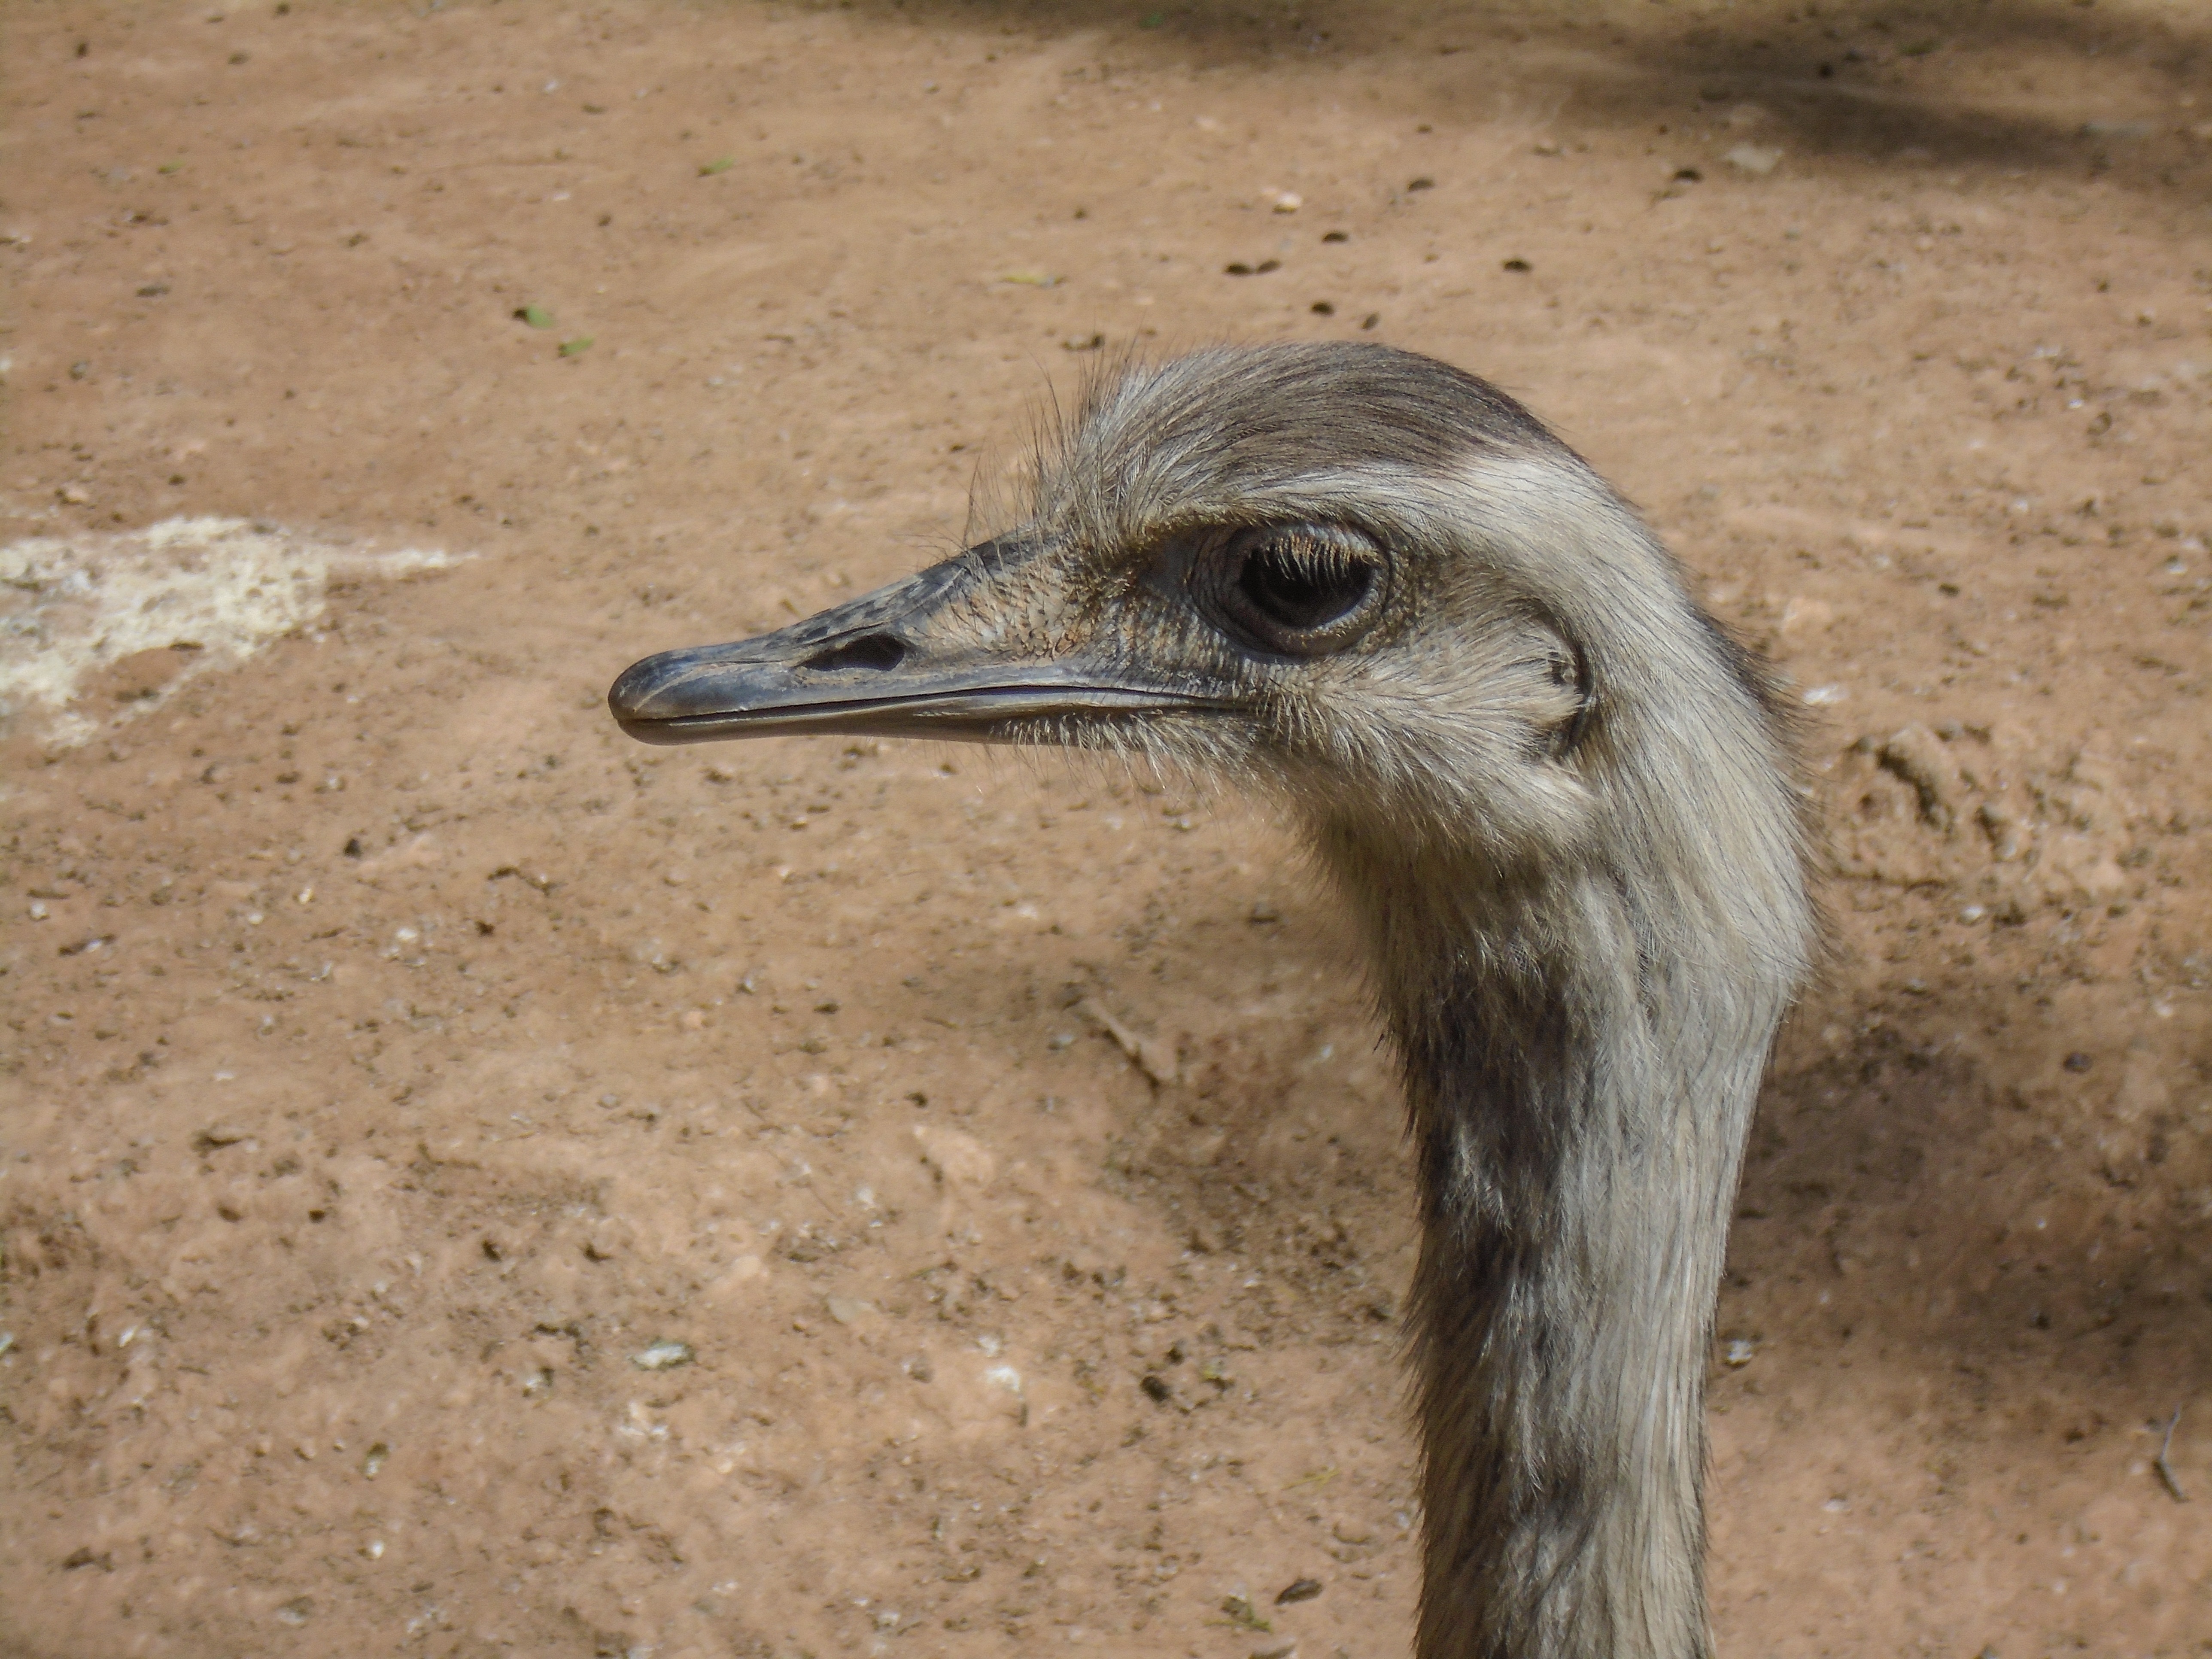
bird, animal, cute, wildlife, wild, zoo, beak, ostrich, fauna, curiosity, emu, vertebrate, ratite, flightless bird